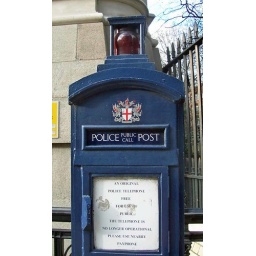
London. Old police phone box for use by the general public to call the police.